Alkali metal halide

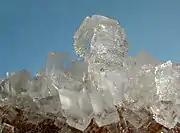
Halite is the mineral form of sodium chloride.

Most alkali metal halides crystallize with the face-centered cubic lattices. In this structure both the metals and halides feature octahedral coordination geometry, in which each ion has a coordination number of six. Caesium chloride, bromide, and iodide crystallize in a body-centered cubic lattice that accommodates coordination number of eight for the larger metal cation (and the anion also).